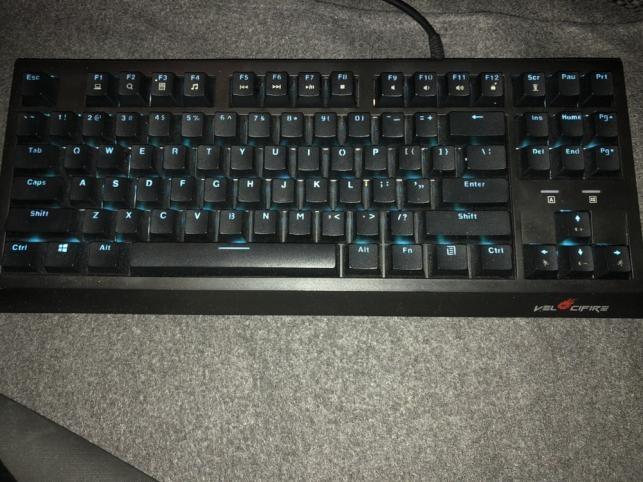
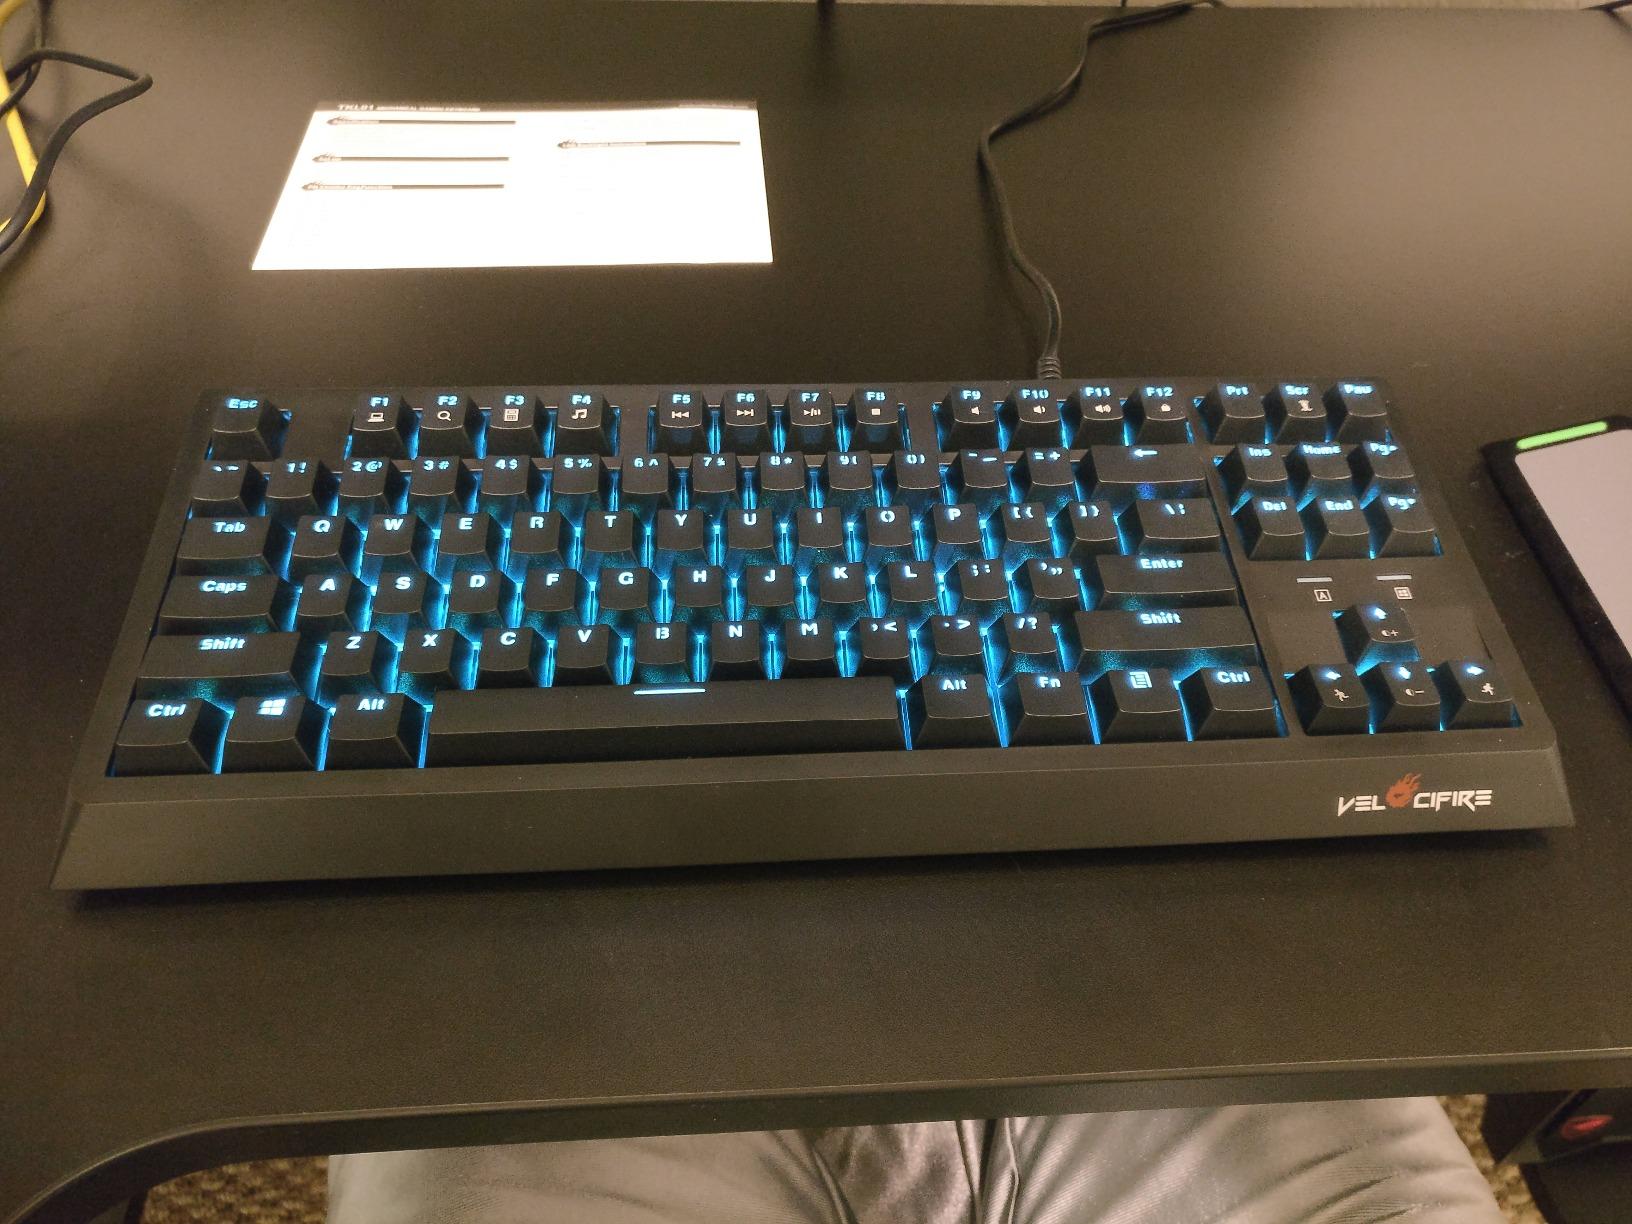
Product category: keyboard
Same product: yes